V/H/S (franchise)

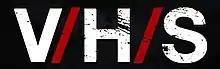
Official franchise logo

V/H/S is an American horror anthology franchise that includes seven found footage films - with an eighth to be released in 2025 - two spin-off films, and one miniseries. Created from an original story idea by Brad Miska, the plot centers around a number of disturbing VHS tapes that are discovered by innocent viewers and the possessive influence of the videos over those who see them. Realized by a collaboration of various filmmakers and different casts, the installments are mostly standalone in nature, though recurring elements indicate the same fictional villain as the source for all of its videos.